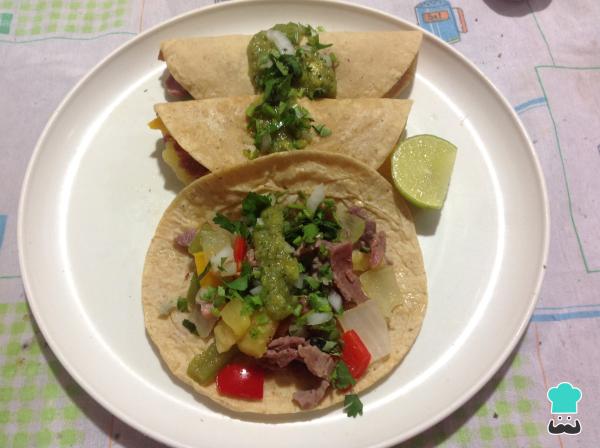
1Para armar los tacos calentamos las tortillas de maíz en un comal sin que se tuesten, las ponemos en un plato y en el centro de la tortilla colocamos una porción del alambre de res, doblamos. Añadimos salsa verde y limón al gusto, cilantro y cebolla picada. Y para acompañar estos tacos de alambre de res, un agua fresca de jamaica o agua de tamarindo.